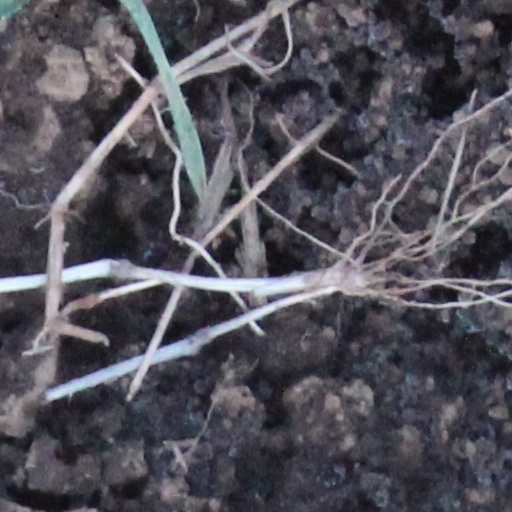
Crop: wheat